WPCA (AM)

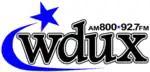
Joint logo for WDUX and WDUX-FM, used until 2020

The station began broadcasting on April 29, 1956, under founding owner Dorothy Laird. Mrs. Laird was part of the Laird family, whose presence in broadcasting included patriarch Ben Laird owning Green Bay's WDUZ-AM & FM as well as stations in Upper Michigan and South Dakota. The station, at 800 kHz, started with a daytime operation of 500 watts, then later 1 kW. Around 1964, daytime power was increased to 5 kW, with a pre-sunrise power of 500 watts. Post-sunset authority was granted in 1987.